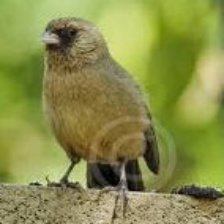
Species: ALBERTS TOWHEE
Scientific name: PIPILO ABERTI